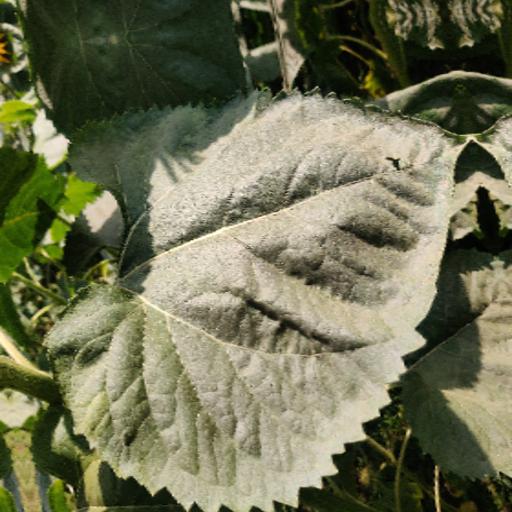
Label: Fresh_leaf